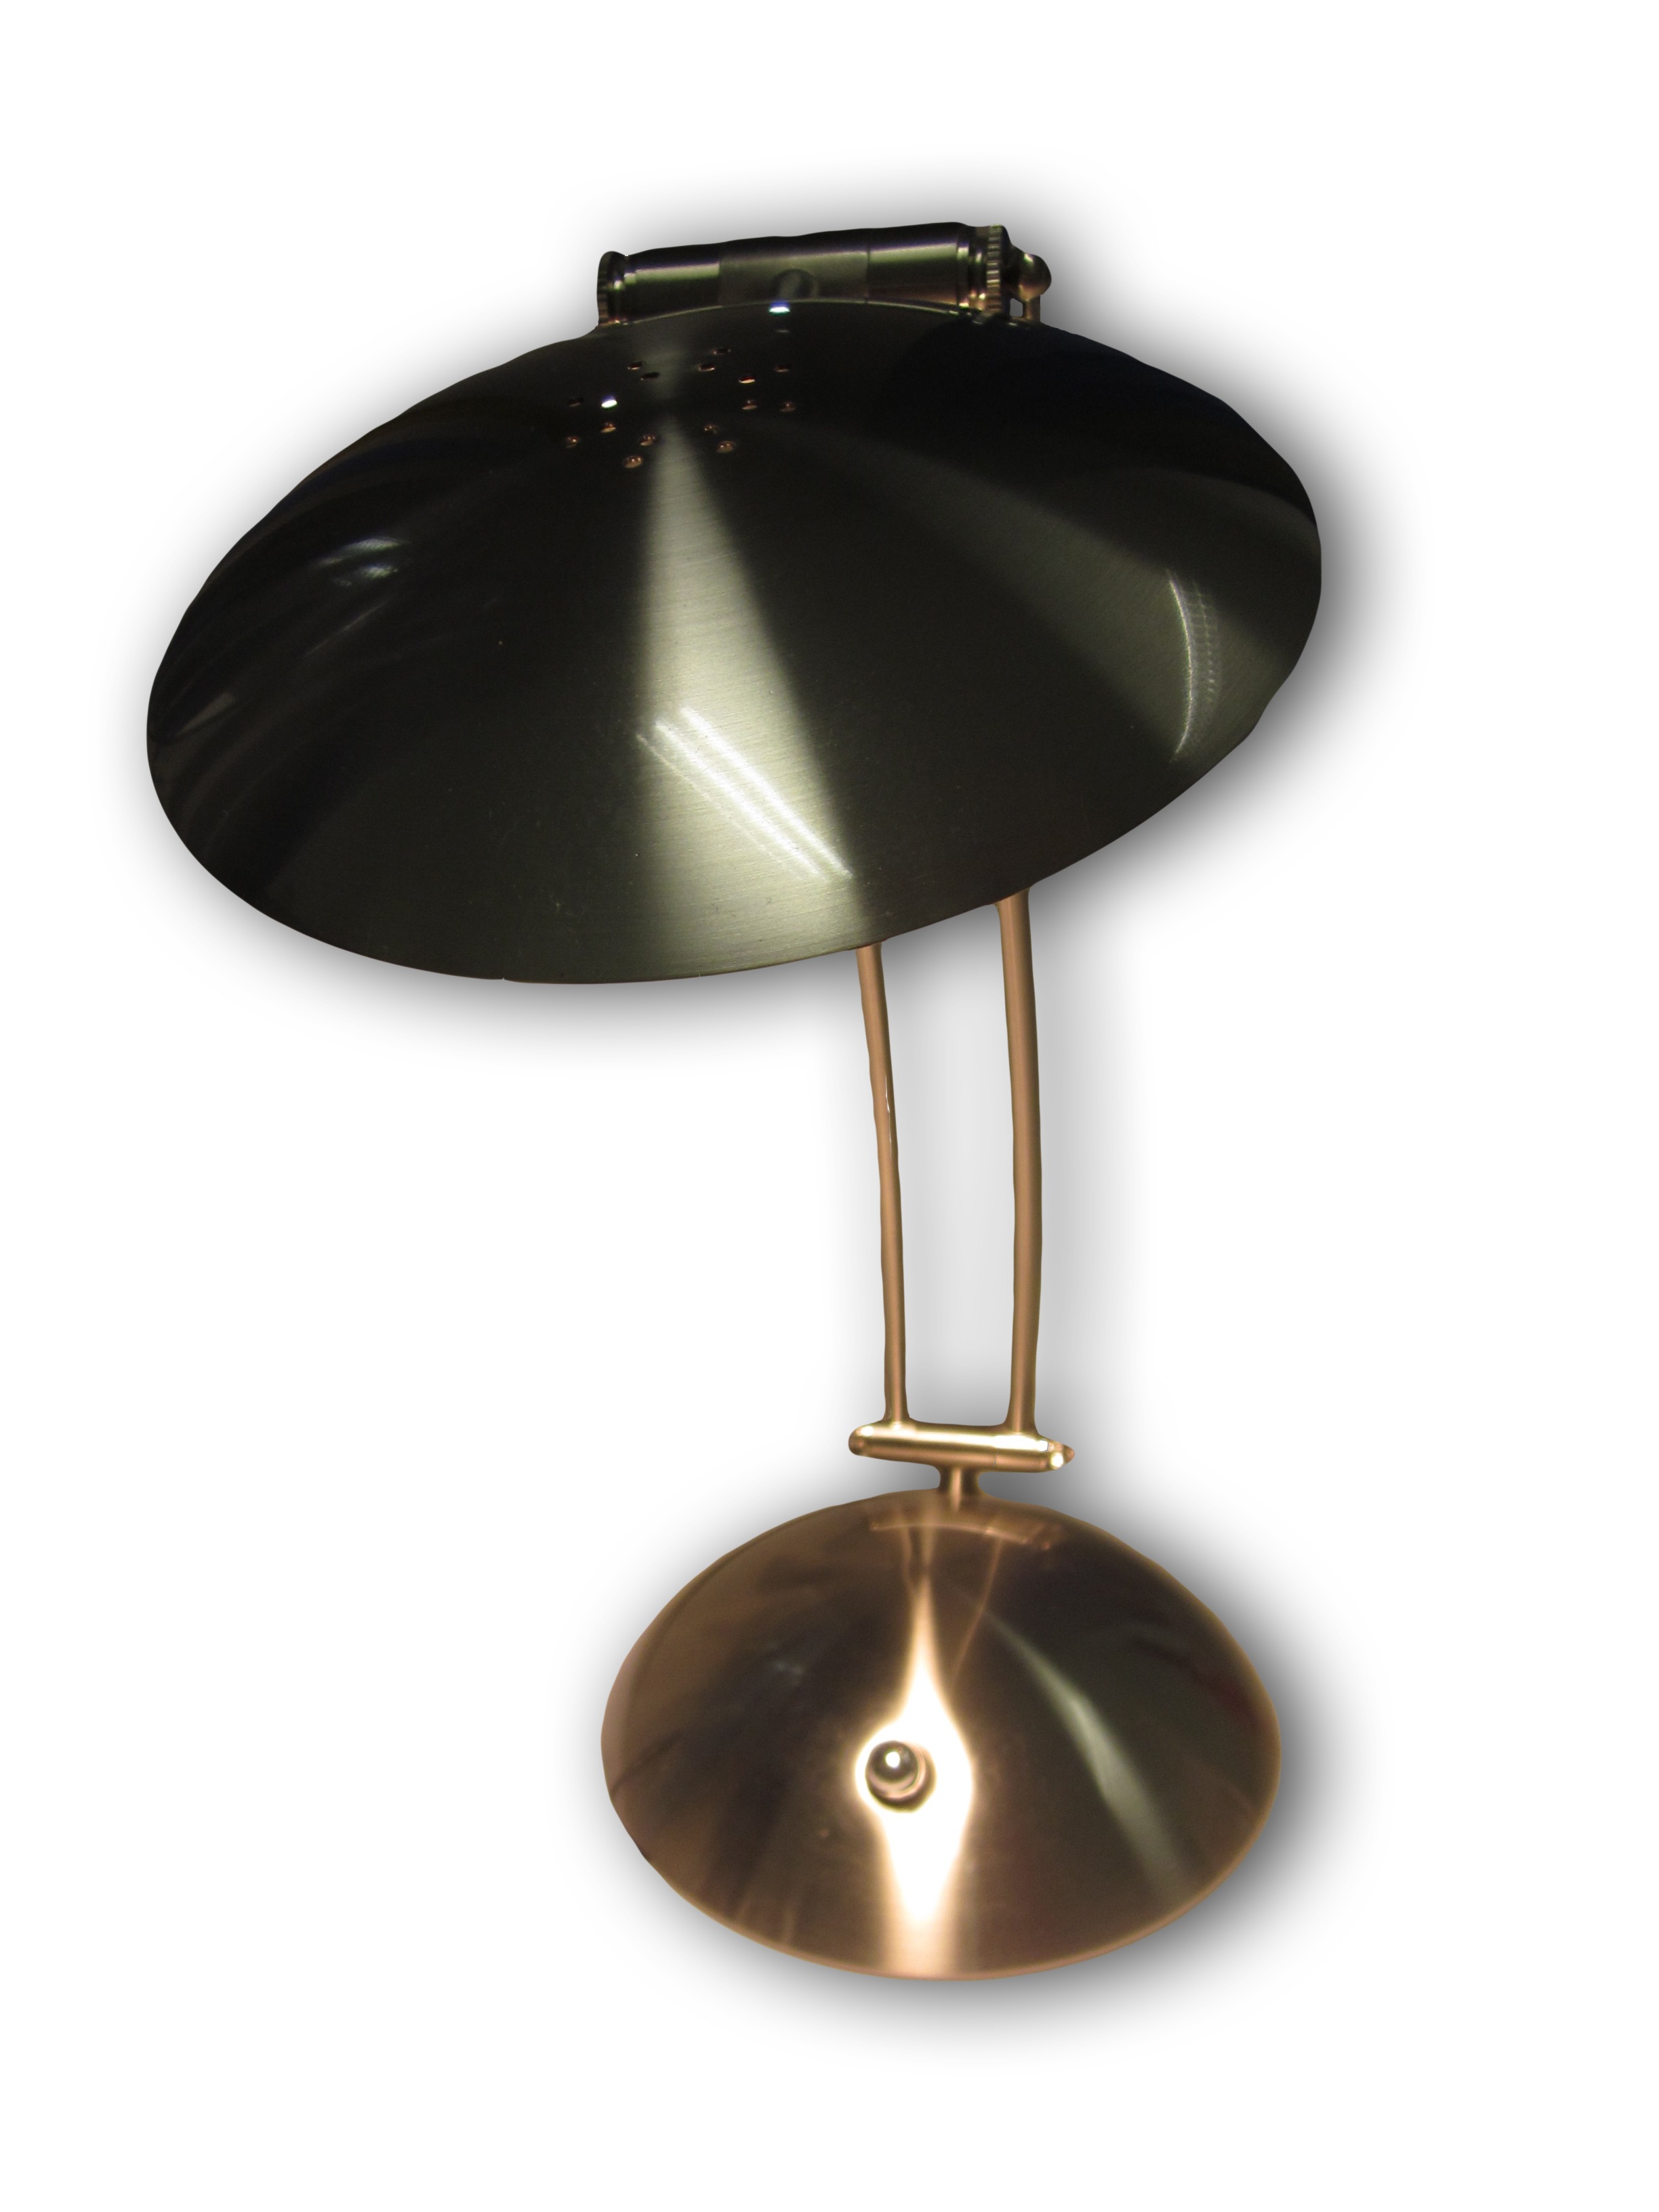
isolated, metal, office, lamp, lighting, musical instrument, brass, light fixture, table lamp, shiny, ceiling fan